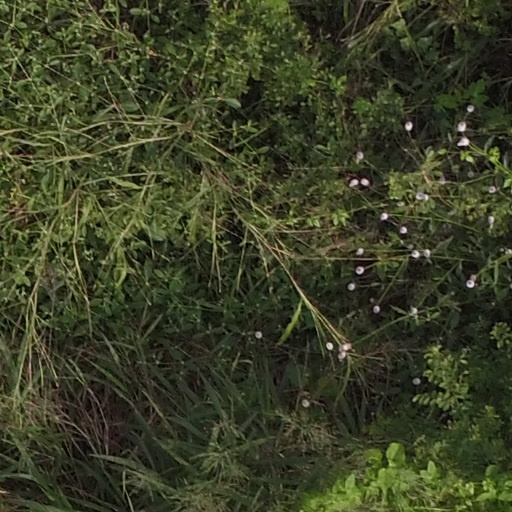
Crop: maize; corn